Jacob Theodor Klein

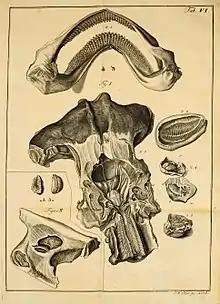
Illustrations from "Historiae Piscium Naturalis"

Klein published "Historiae Piscium Naturalis," in Danzig, in five parts from 1740 to 1749. The first part (1740), dedicated to the Royal Society, focused on understanding the auditory capacity of cartilaginous and spinose fishes. According to John Eames (1742), until the publication of the work, it was believed to have been understood that only cetaceous fish were known to have auditory passages, or ear holes, and that the question of whether fish could hear was still not understood. Aristotle claimed, in his ""History of Animals,"" that fishes possessed no evident auditory organs, but believed that nonetheless they must hear. In the Preface, Klein cites the work of Giulio Casare Casseri, who discovered bones in the heads of Pike or Jack fish, which he understood to be their organs of hearing, though he did not discover any manifest external auditory passages. In section of the essay titled "De Lapillis, eorumque Numero in Craniis Piscium" (roughly translated as “The bones, their number in the skull of Fish”) Klein considers what parts of the head of fish serve as the organ of hearing, and by what passages the sensation of sound is communicated to them. He refers to these bones as Ossicula – little bones – and considers them essential parts of the head, generated with the brain itself. Now known as otoliths, he notes that they scale proportional to the size of the fish, and are most easily discovered in the heads of bony fish. Klein identifies three otoliths to correspond to the Incus, Malleus and Stapes of other animals. The first are the two largest, which he explains are easily found; the other two pairs, he explains, are small, difficult to find, enveloped in distinct fine membranes. Klein also suggested that one could determine the age of fish by analysing the number and thickness of the Laminae and fibres of these bones. Otoliths are now known to acquires a growth ring every day for at least the first six months of its life. Klein inquiries into the nature of the passages by which vibrations produce a sense of hearing. He inspects the head of a Pike fish and observes several holes with bristles which lead to the auditory bones. He later dissected a Sturgeon fish and traced the auditory duct to the membrane in which the three bones are placed. Klein concludes that fishes do indeed have hearing organs and passages, communicated to through slight vibrations, though these passages are not easily demonstrable in many species. He observes that the auditory organs of cetaceans are different from those of cartilaginous and bony fishes. He adds that water does not act as an impediment to hearing, but rather is the “intermedium” by which sound is communicated.